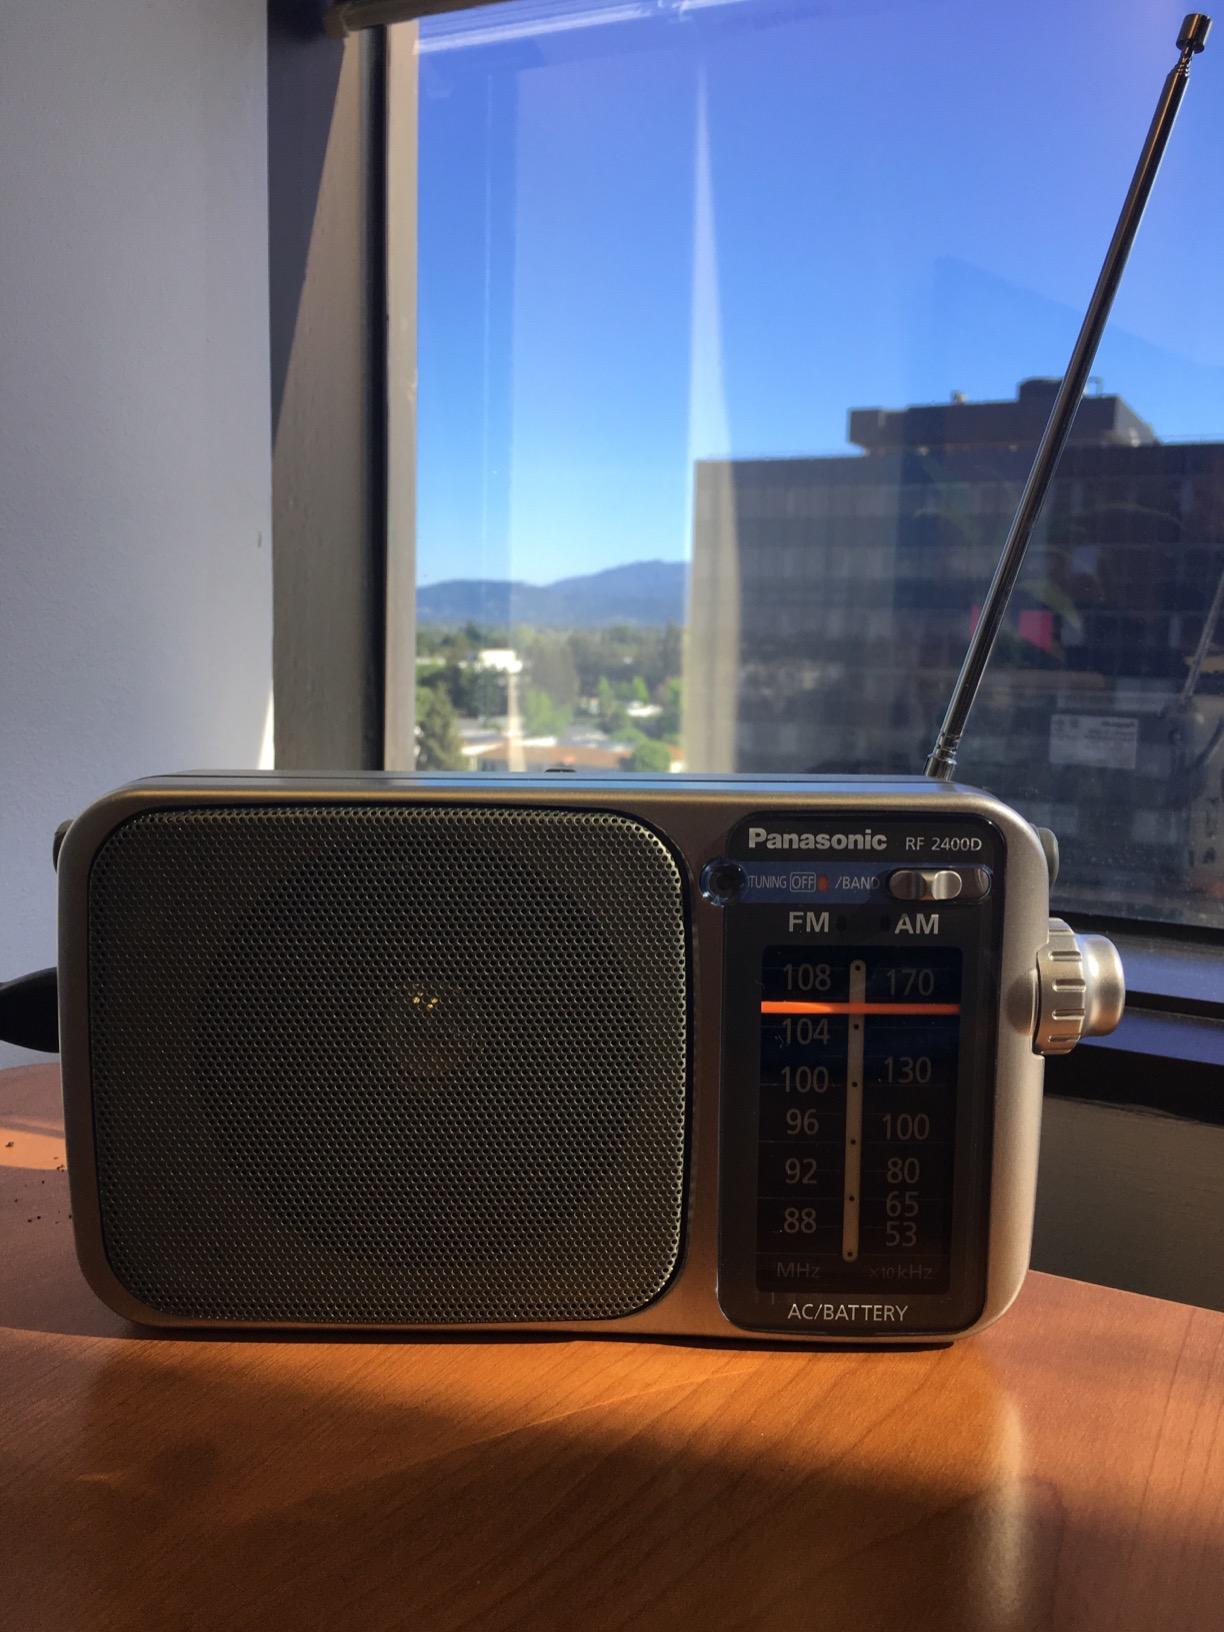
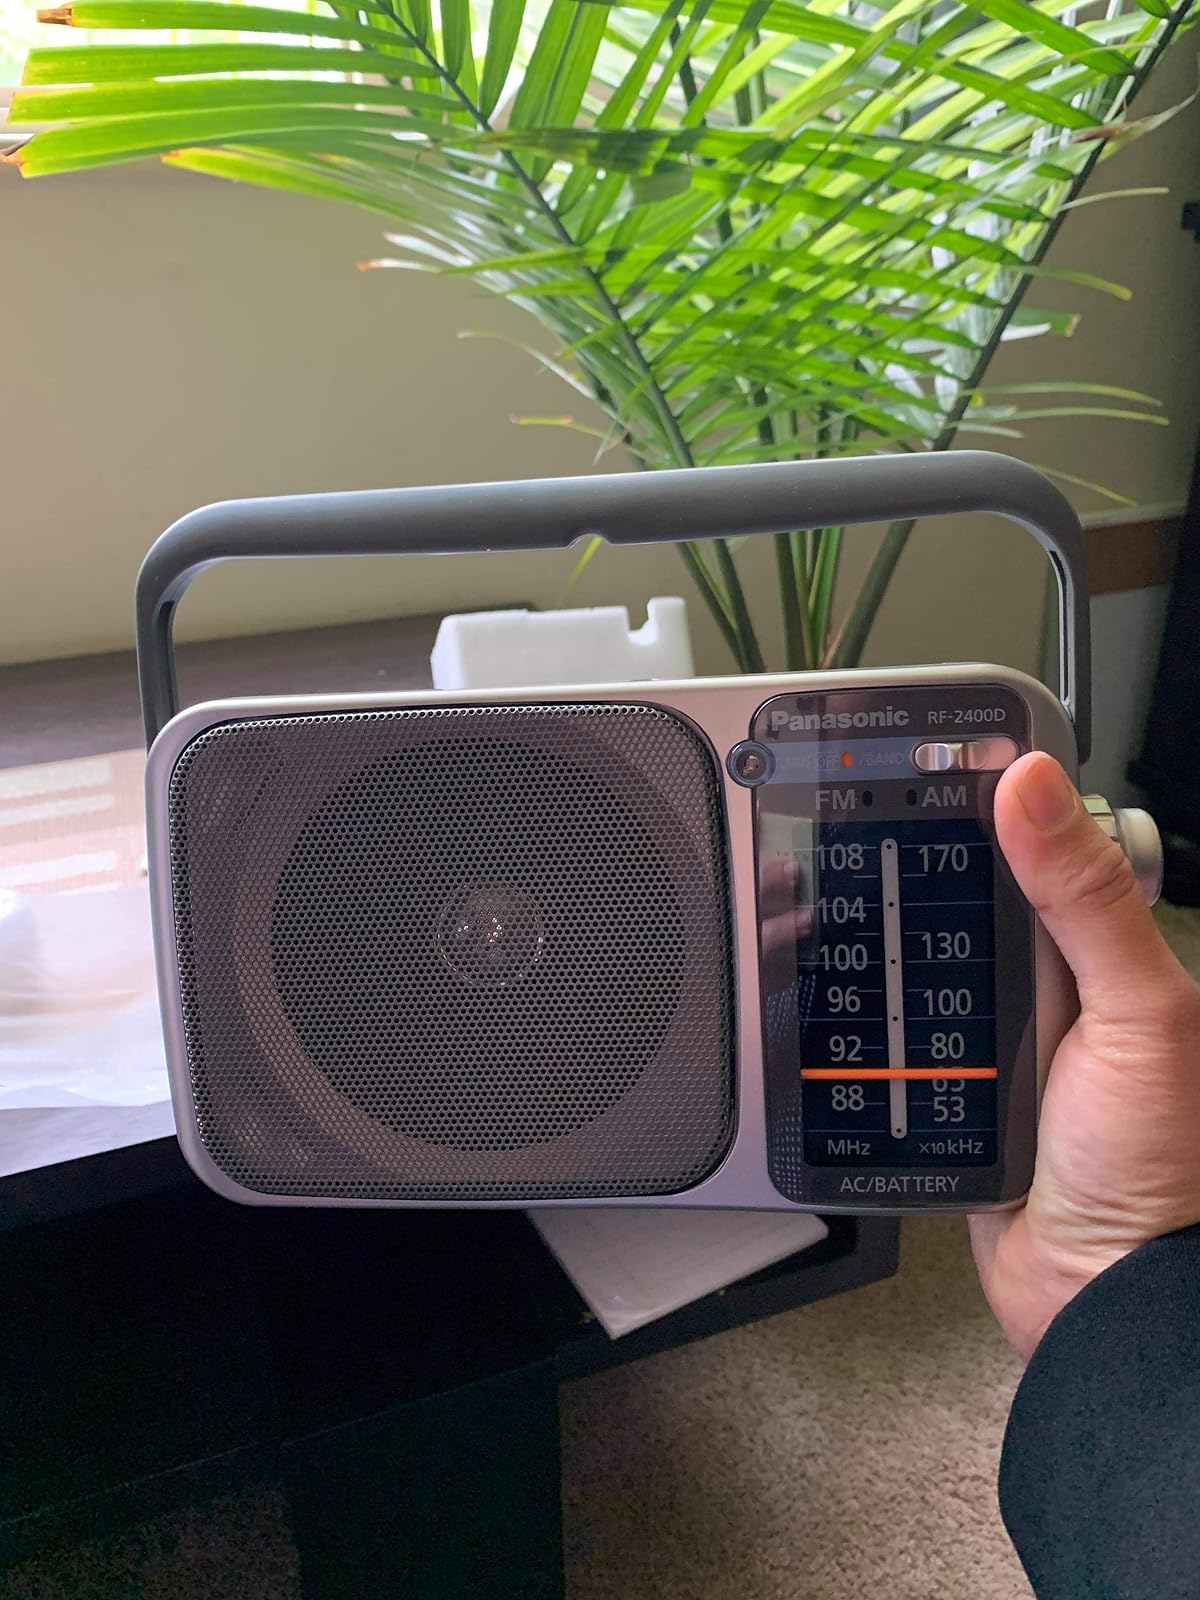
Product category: radio
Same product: yes